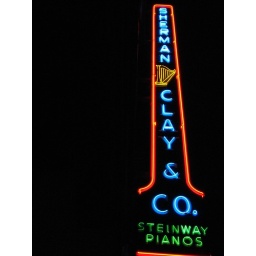
neon sign for piano showroom on mission street in downtown san francisco, california